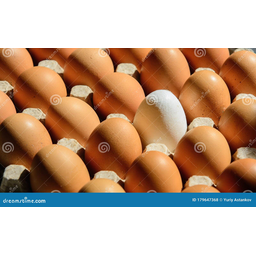
Label: eggshells